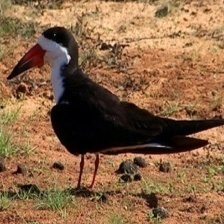
Species: BLACK SKIMMER
Scientific name: RYNCHOPS NIGER